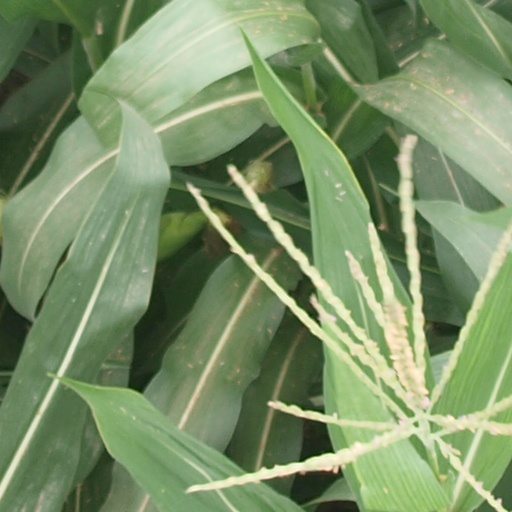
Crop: maize; corn